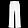
Label: Trouser